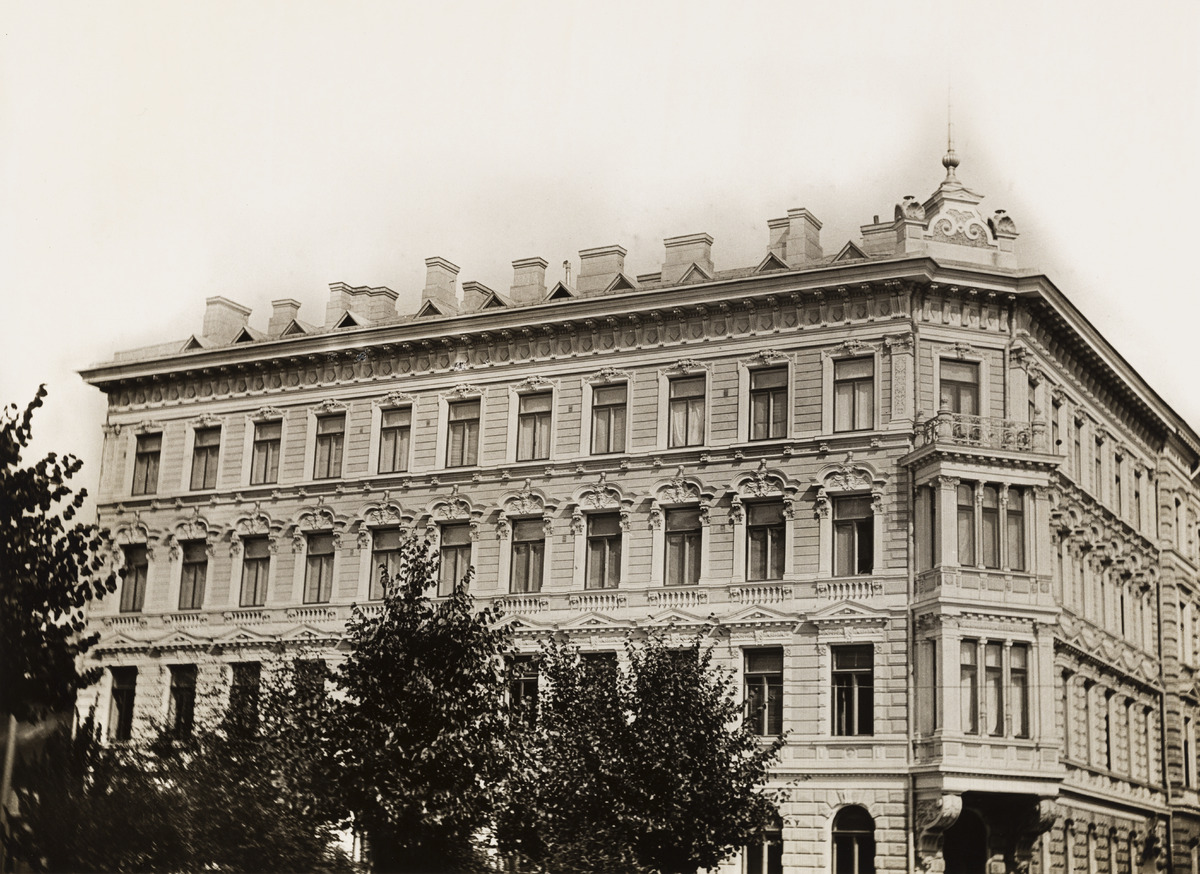
Ritarikatu 7
sisällön kuvaus: Ritarikatu 7. Kirkkokatu 9. Ritarikadun ja Säätytalon puiston suunnasta kuvattu asuinrakennus, arkkitehti Theodor Höijer 1895, edustaa historistista tyyliä ja on kaavassa suojeltu. mustavalkoinen
Ajankohta: kuvausaika 1895 - 1914
Paikka: Suomi, Uusimaa, Helsinki, Kruununhaka Helsinki, Ritarikatu 7. Kirkkokatu 9
Aiheet: arkkitehtuuri, asuinrakennukset, kerrostalot, julkisivut, ikkunat, savupiiput, koristeet, puut